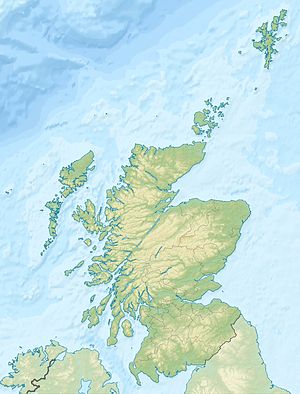
Ben Nevis
Ben Nevis ligger i Skotland
Ben Nevis er et 1.345 m højt bjerg ved Skotlands vestkyst tæt på byen Fort William. Bjerget er det højeste på De Britiske Øer. Det er en af de 284 Munros, som er betegnelsen for de bjerge i Skotland, der har en højde på over 3.000 fod.